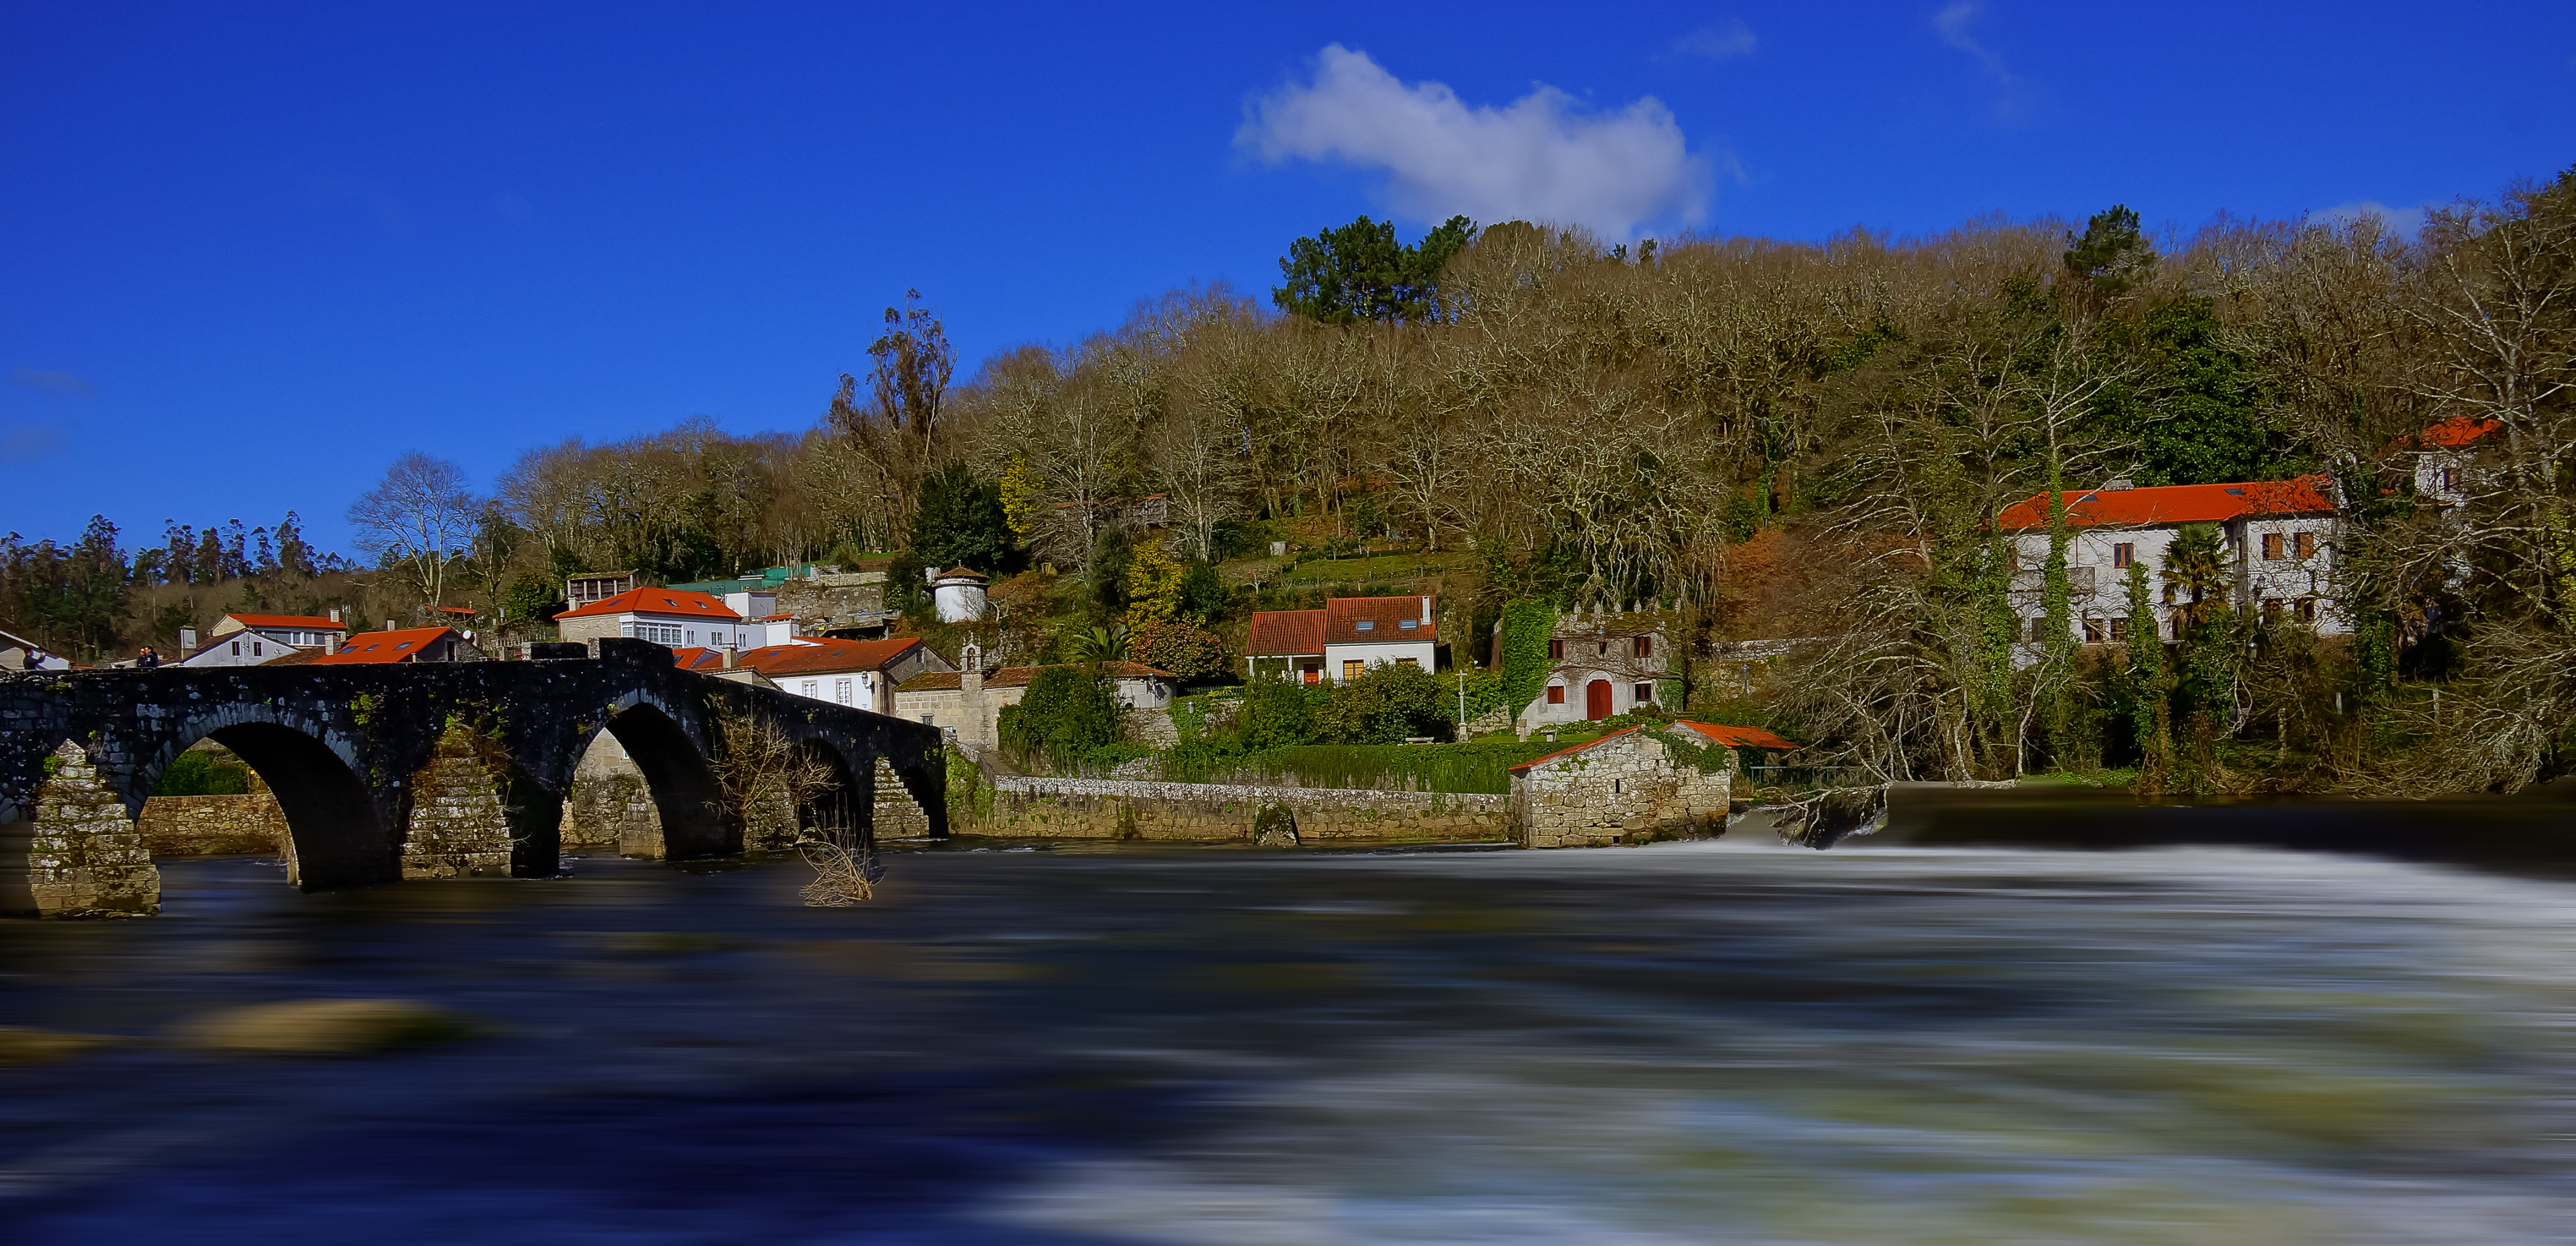
landscape, mountain, bridge, lake, river, photo, reflection, autumn, waterway, body of water, spain, galicia, paisajes, a77, espana, g, ggl1, gaby1, xovesphoto, sonya77, sony16105mm, xelodegalicia, gabrielcoru a, gabycoru a, ames, pontemaceira, negreira, acoru